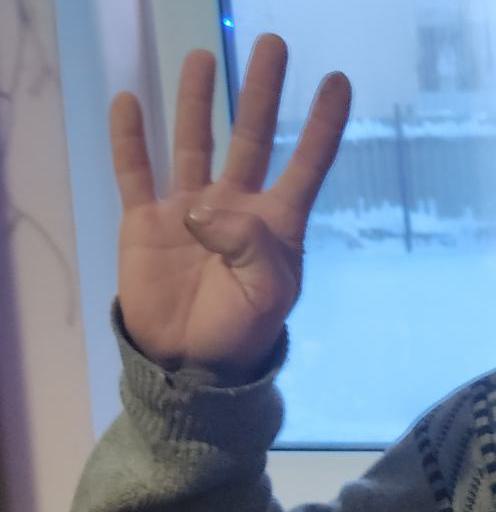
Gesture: four